Baths at Ostia

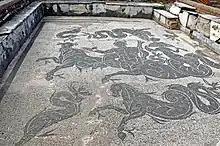
Mosaic of Triton and a Nereid, Baths of Buticosus

This small bathhouse (I, XIV, 8) was constructed during the reign of Trajan circa 110 C.E. and remodeled in the middle of the second century C.E. This bath is typical of many of the balnea in Ostia, where the rooms are built into the established city grid leading to a chaotic interior layout often without a palaestra. In Room 4 is a black-and-white mosaic with marine animals and a man. Besides the man is an inscription EPICTETVS BVTICOSVS, giving the bath house its modern name. This man was a bathing attendant and holds a bucket and a stick. In the caldarium is another black-and-white mosaic with a marine scene of Triton and Nereid. The bath was supplied with water by a tank equipped with a noria in the adjacent Republican Sacred Area. These baths also preserved frescoes with garden images, creating an illusion of a real garden.